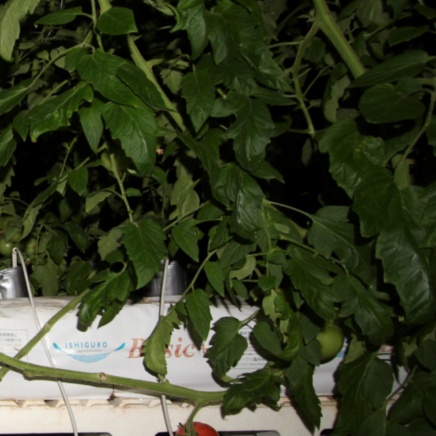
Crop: tomato